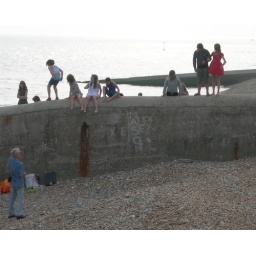
Girl in the red dress